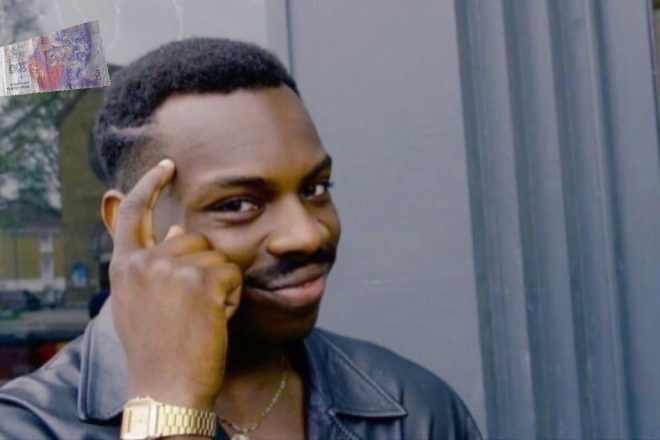
Denominación: 100